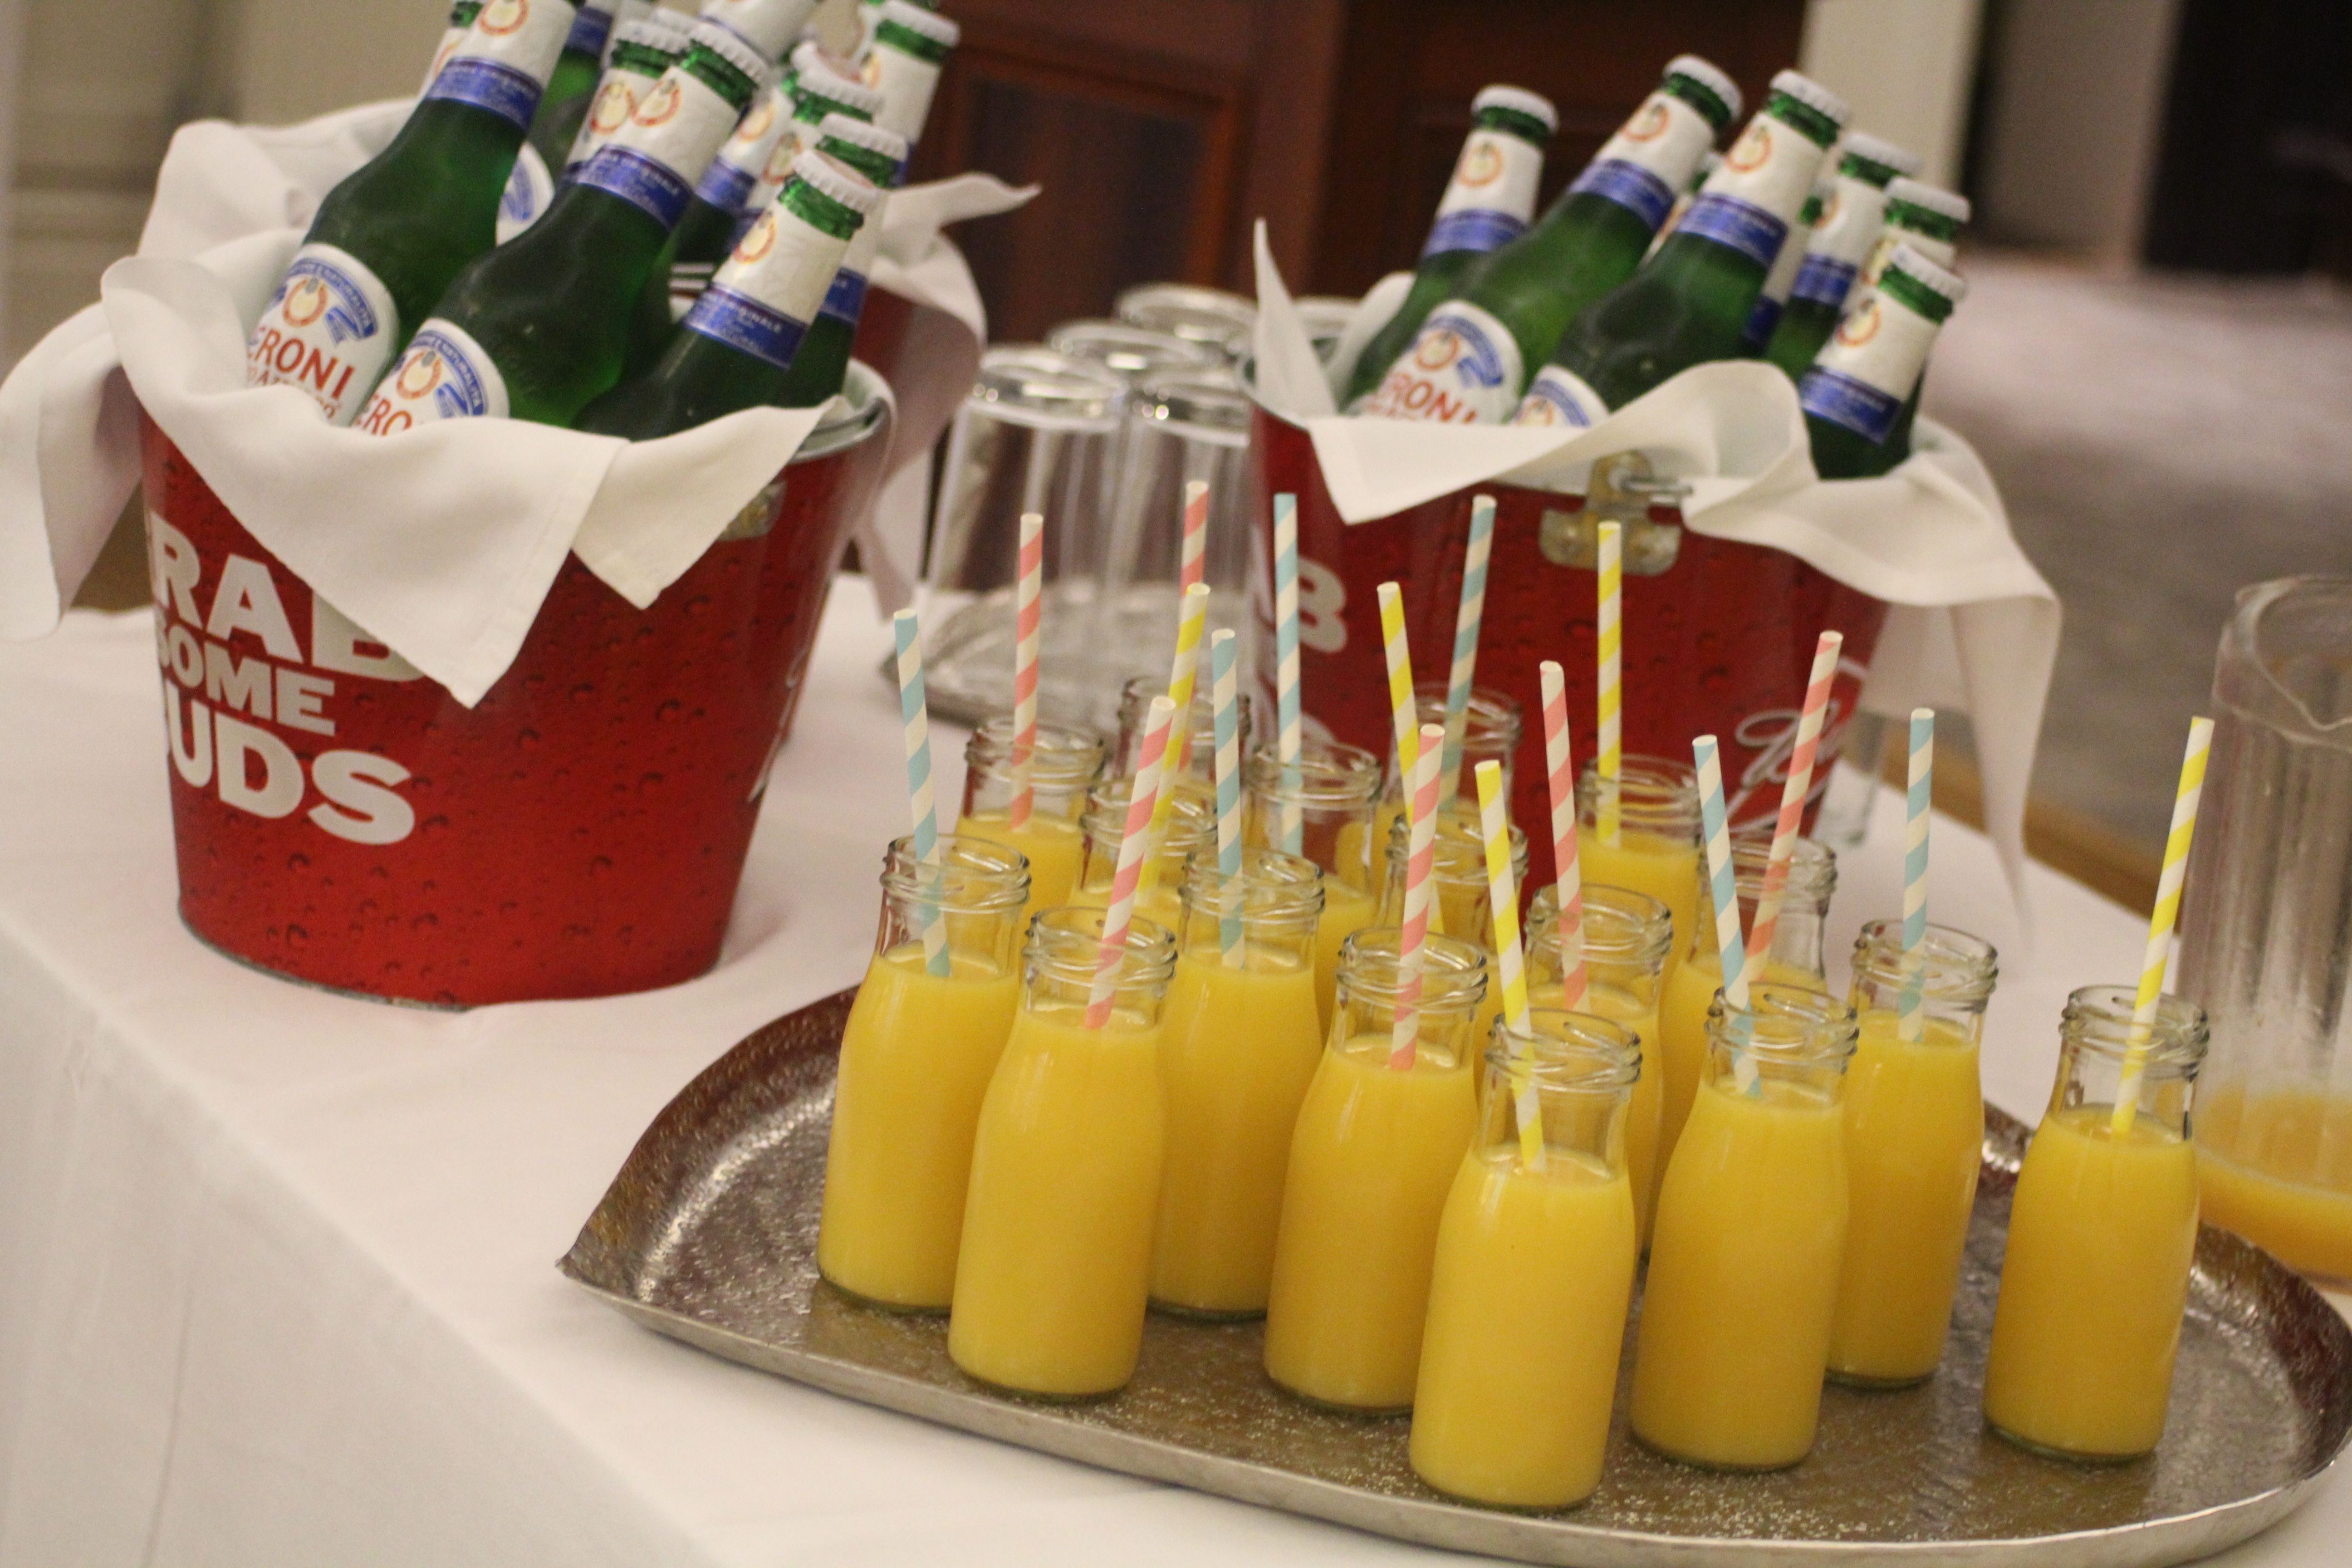
table, silverware, people, wine, white, flower, glass, restaurant, celebration, love, decoration, meal, food, plate, romance, drink, wedding, marriage, lunch, wineglass, napkin, arrangement, place, luxury, dining, dinner, party, drinks, elegant, reception, banquet, event, service, setting, elegance, beers, wedding table, wedding party, wedding decoration, wedding reception